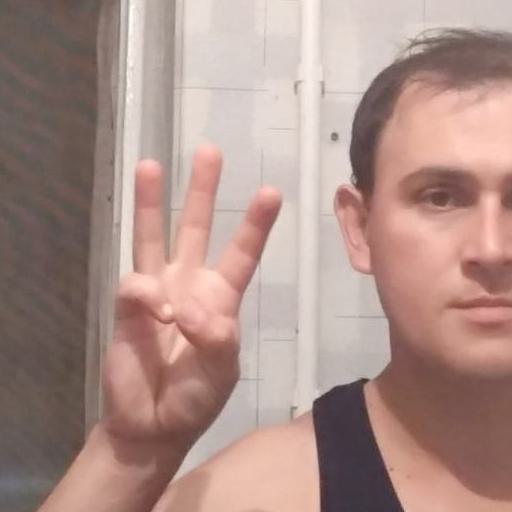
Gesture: three